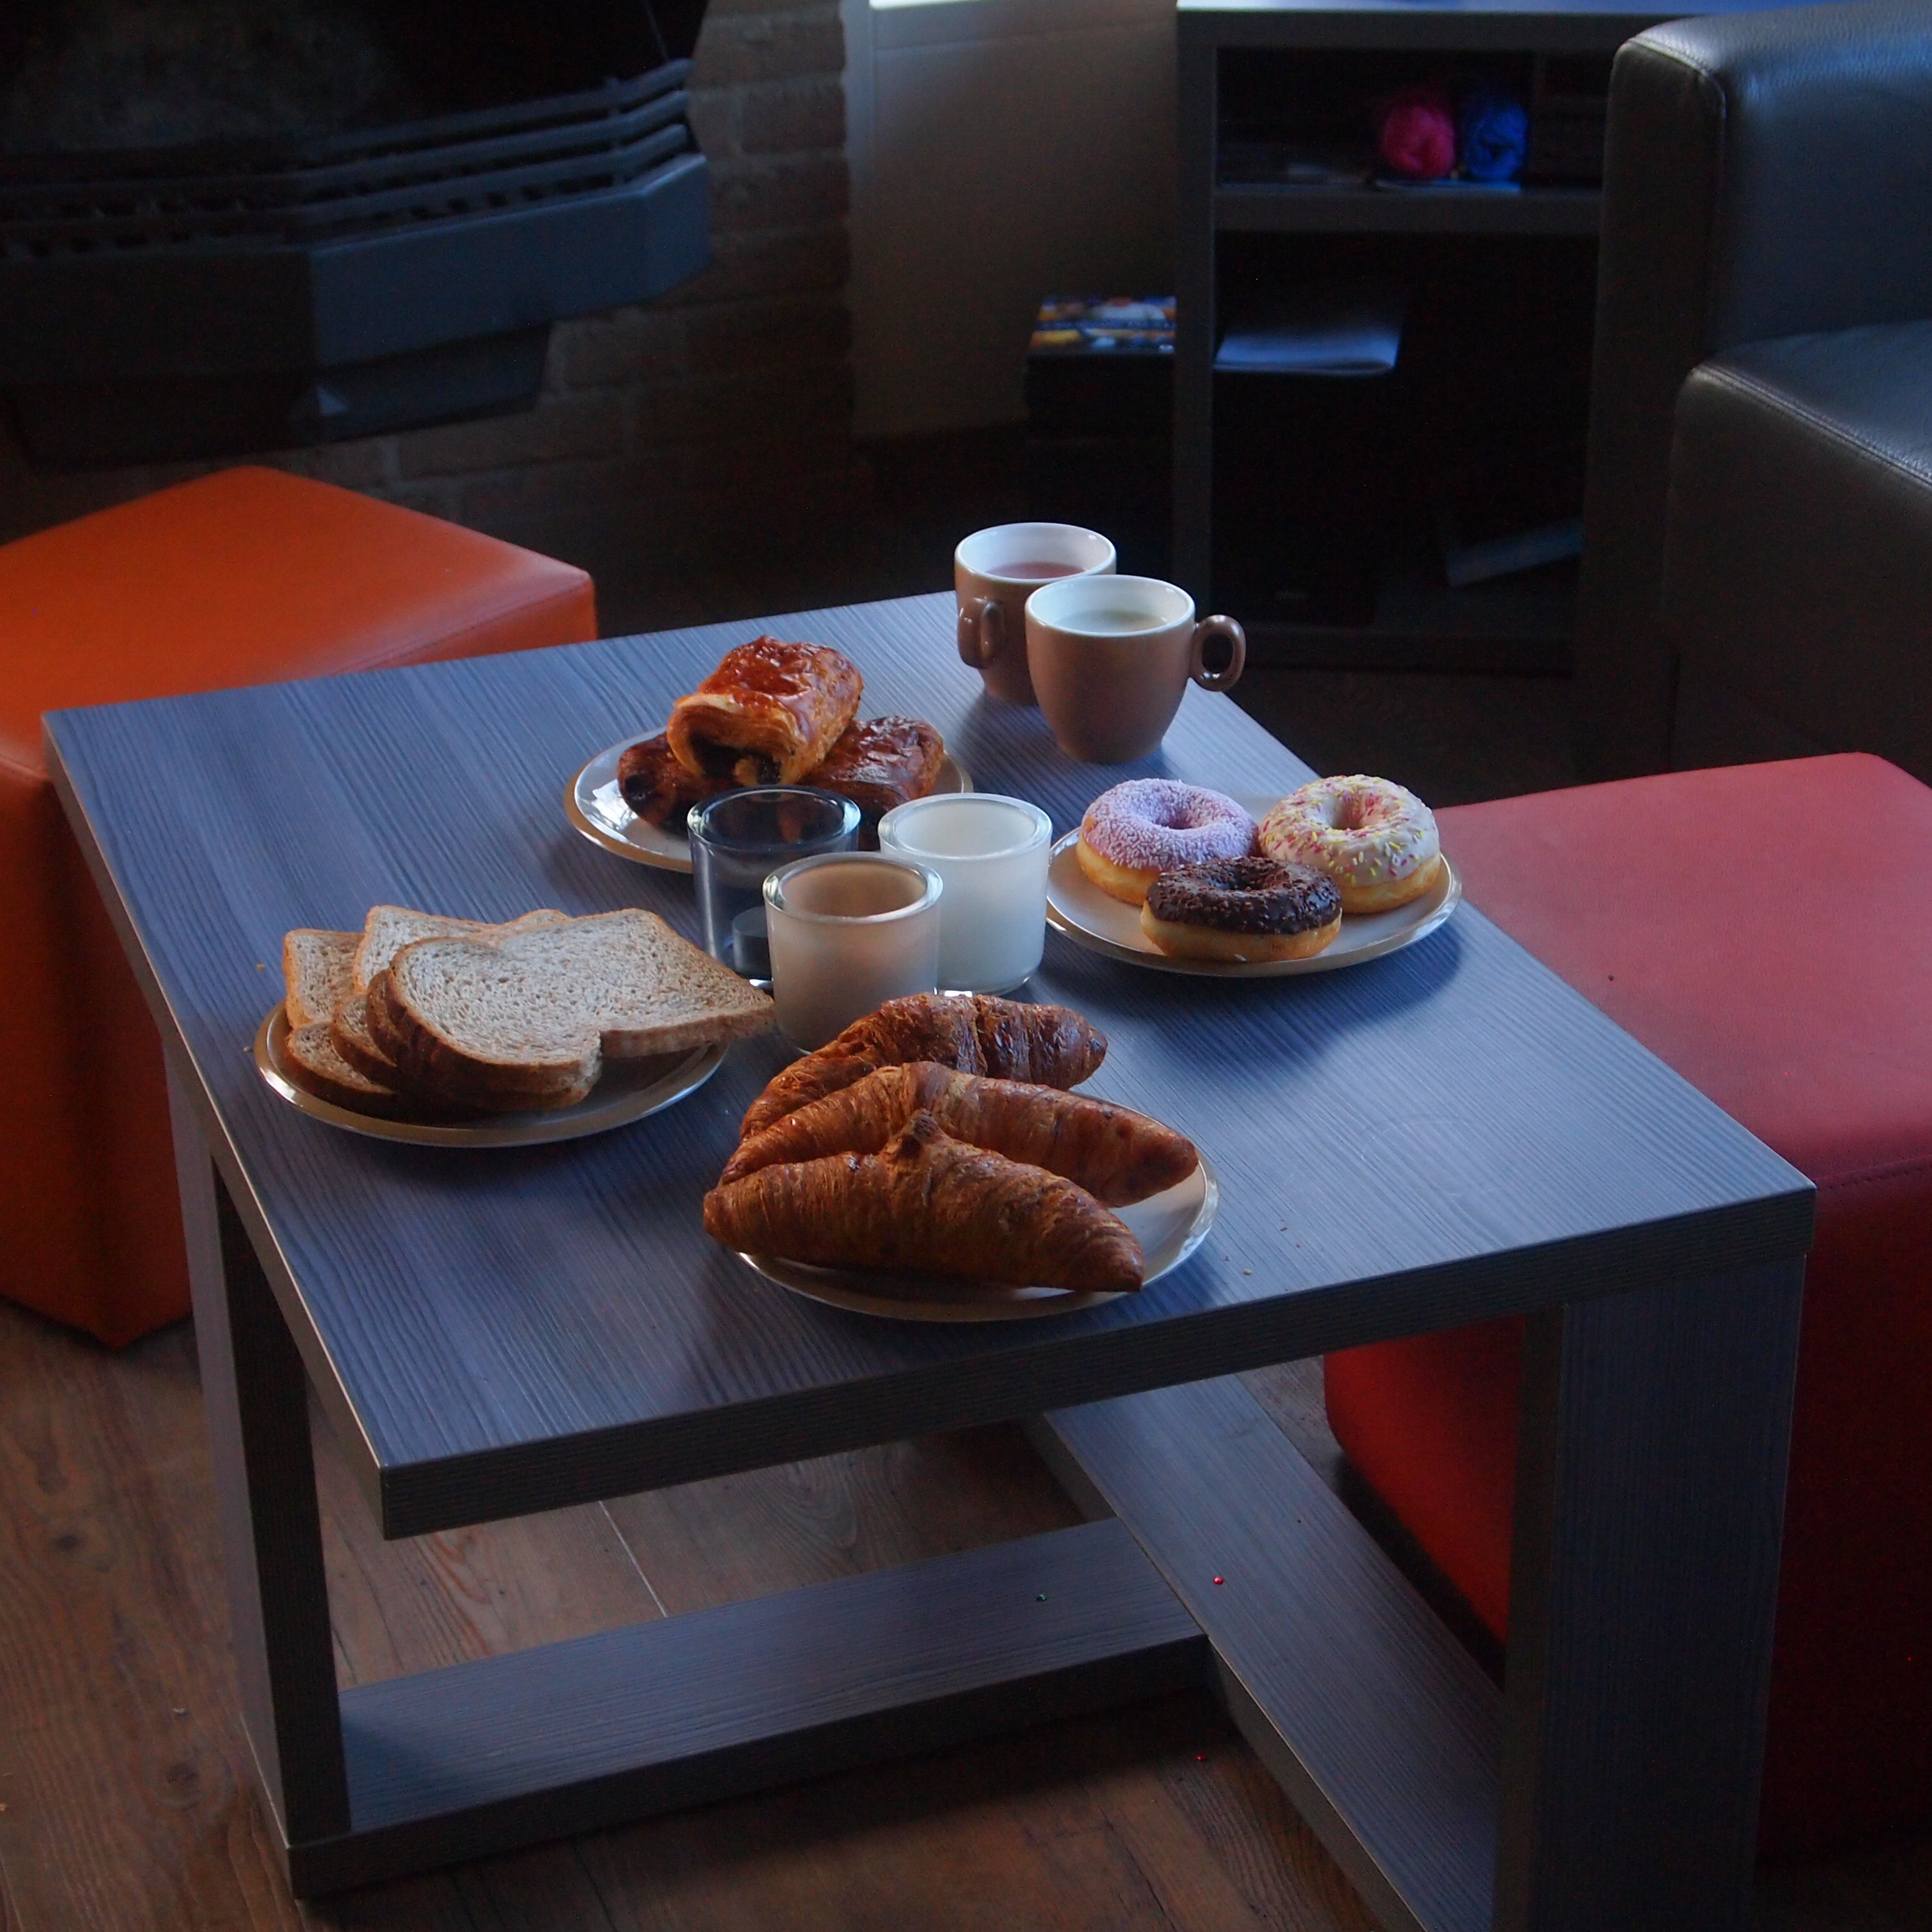
table, coffee, morning, restaurant, cappuccino, meal, food, relax, living room, furniture, room, breakfast, lunch, tasty, shape, sandwiches